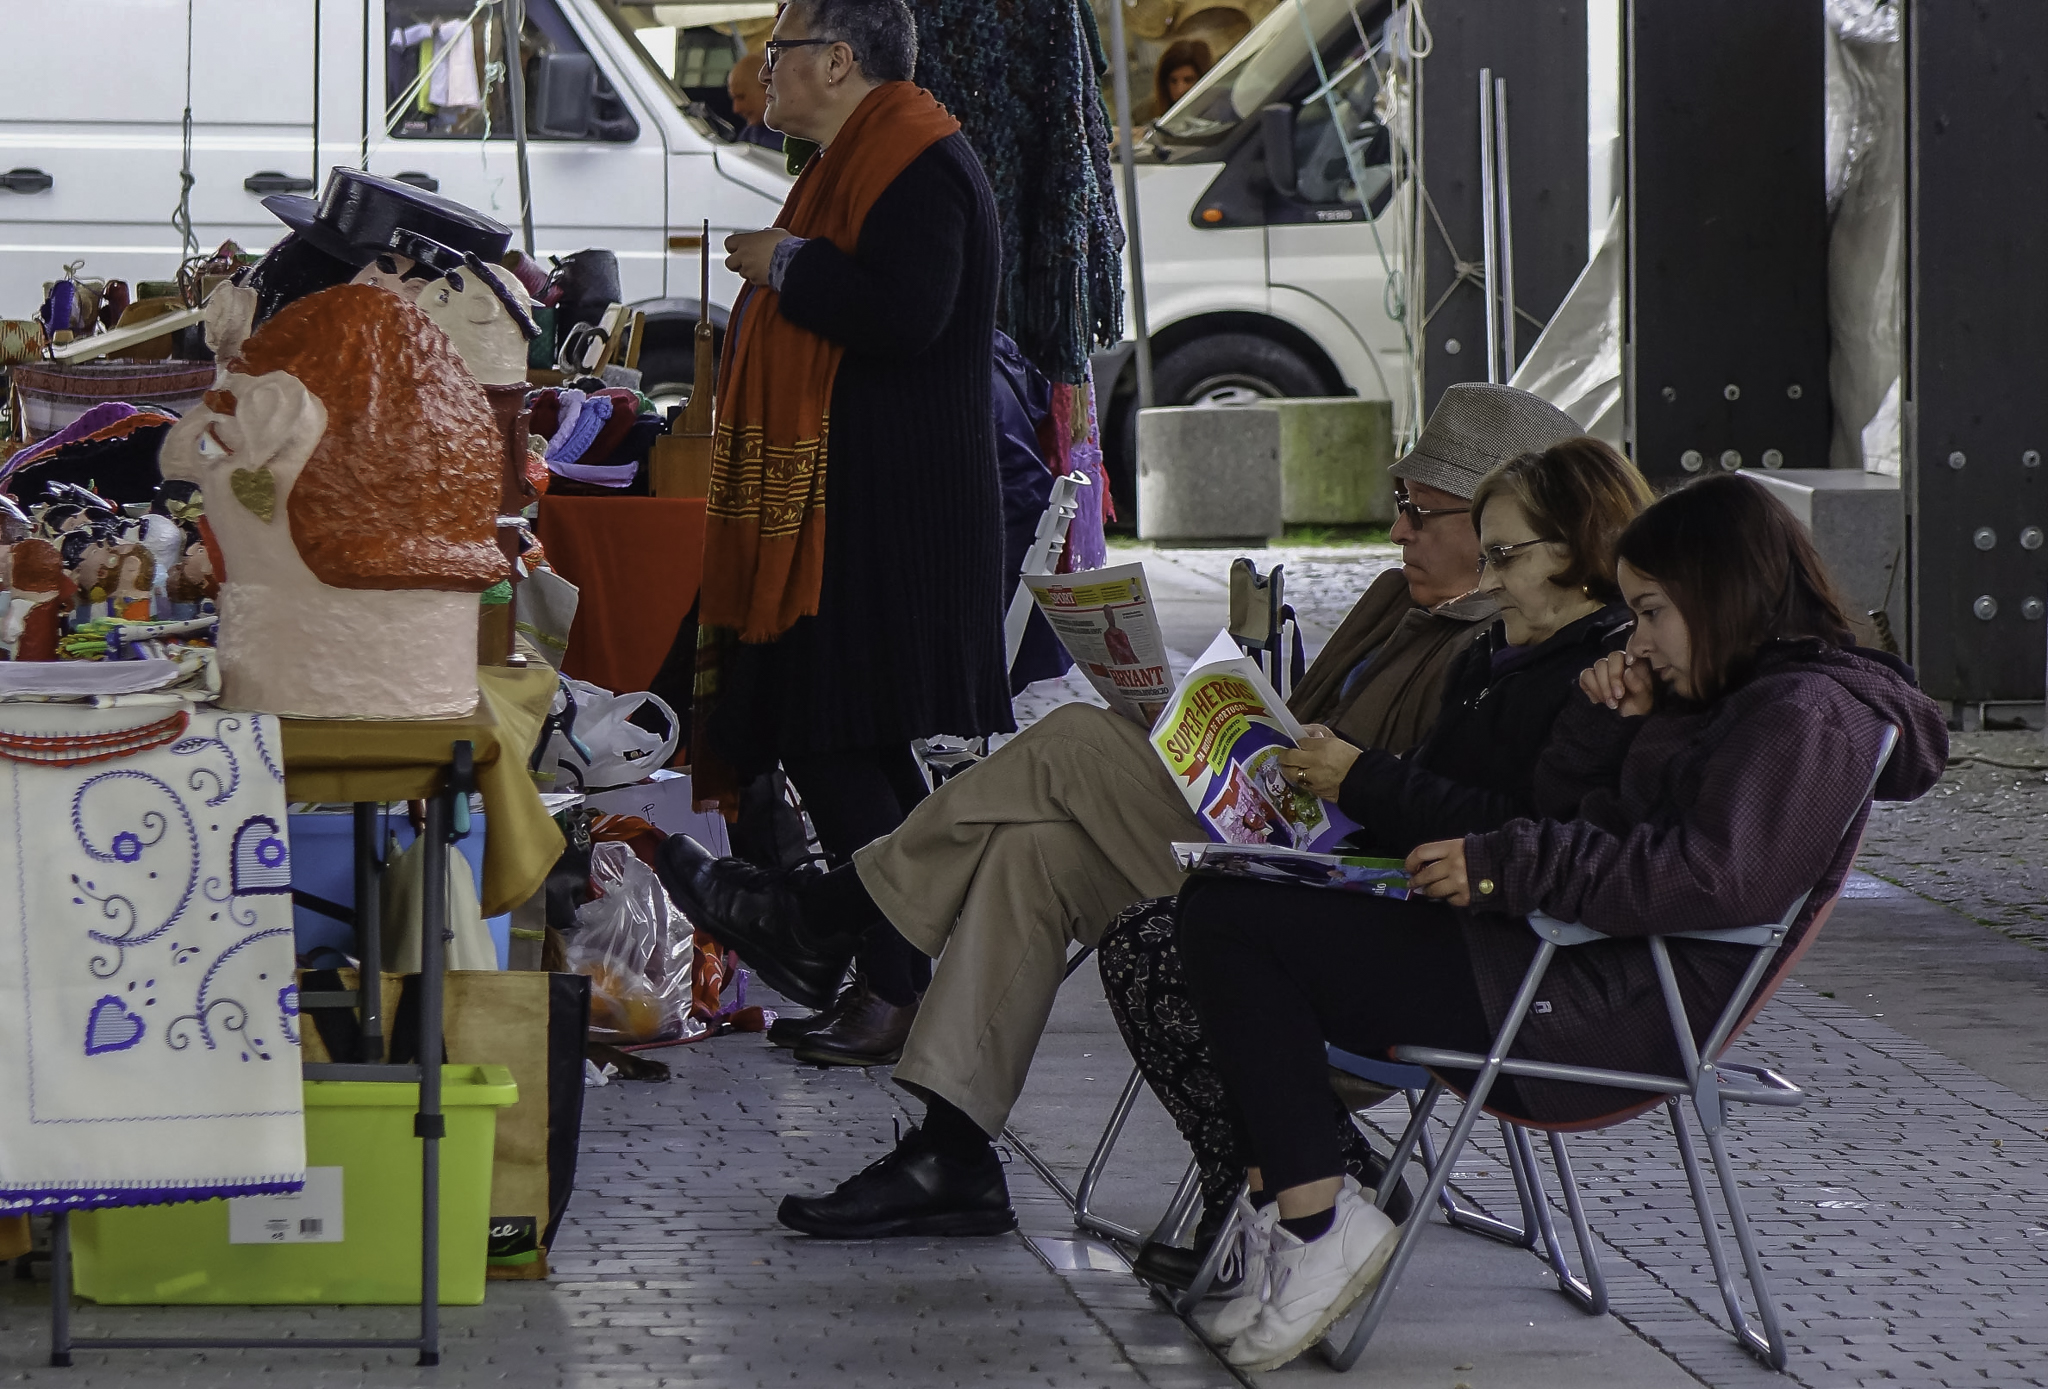
people, road, street, city, vendor, color, market, shopping, public space, calle, gente, portugal, ggl1, xovesphoto, sonyrx10, rx10, vilanovadecerveira, human settlement